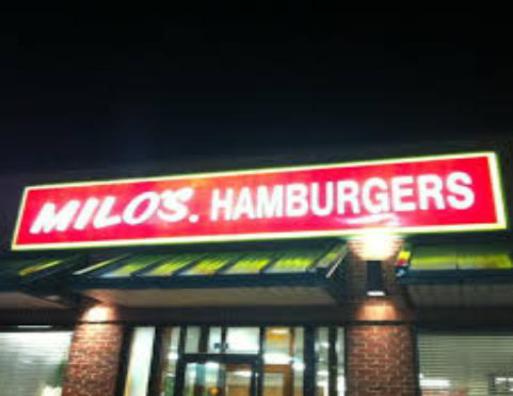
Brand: milo's hamburgers
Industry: Food